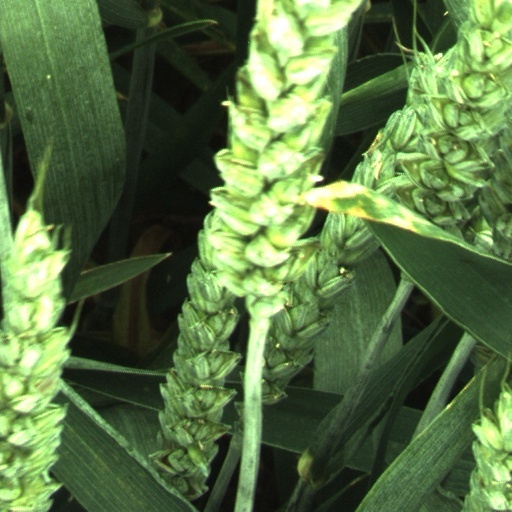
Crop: wheat